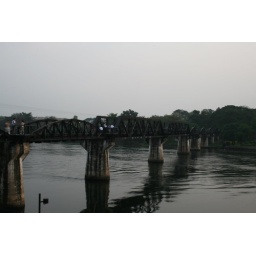
bridge over river kwai